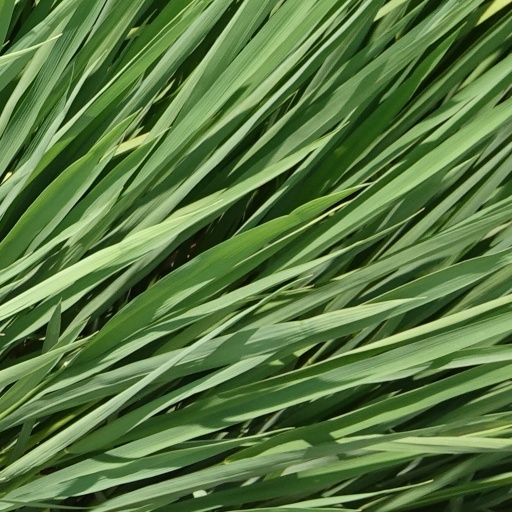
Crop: rice